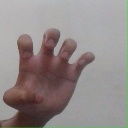
अक्षर: झ